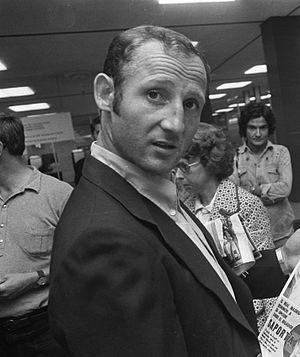
Francisco Fernández Rodríguez, dit Gallego, né le 4 mars 1944 à Puerto Real, est un footballeur espagnol.